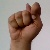
The image shows a hand gesture representing the letter 'T' in Indian Sign Language.